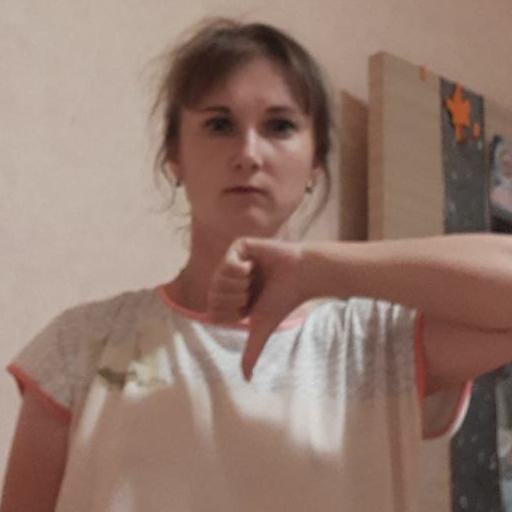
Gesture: dislike